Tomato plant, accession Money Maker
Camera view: vertical (180 deg); turntable rotation: 120 degrees
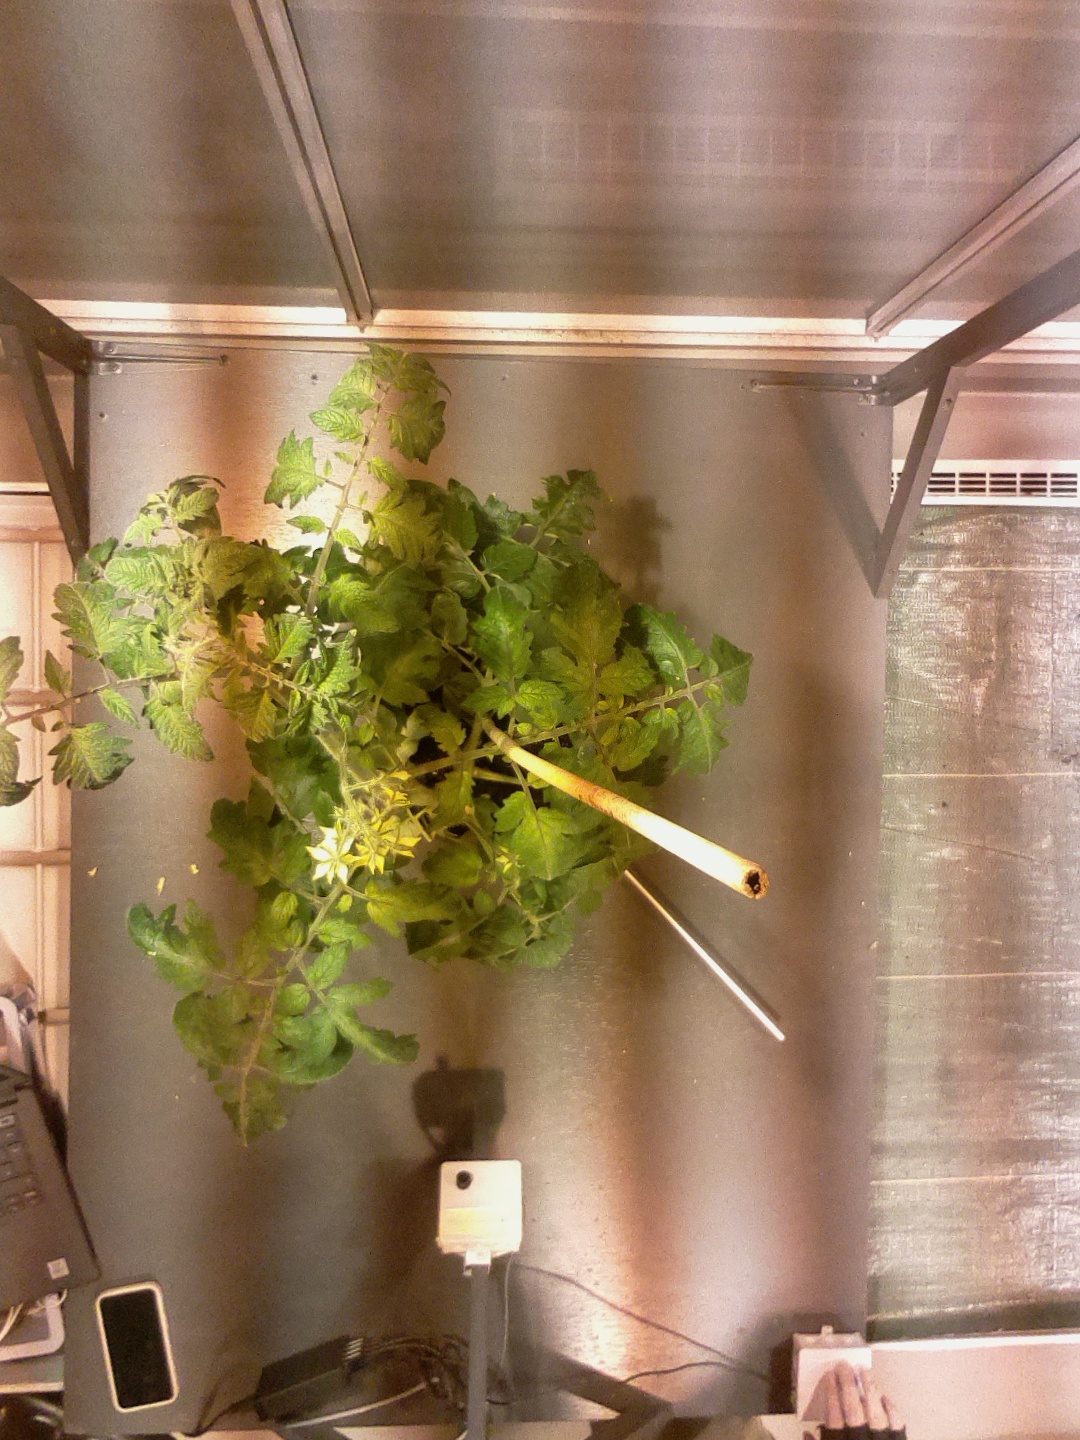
BBCH growth stage 69: End of flowering, 90%-100% of flowers open, more petals falling